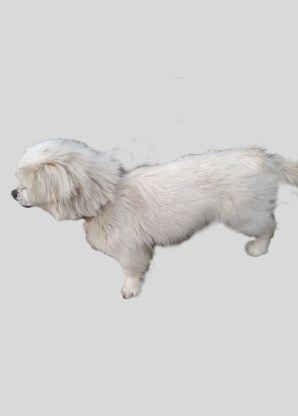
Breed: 3336-n000121-chinese_rural_dog